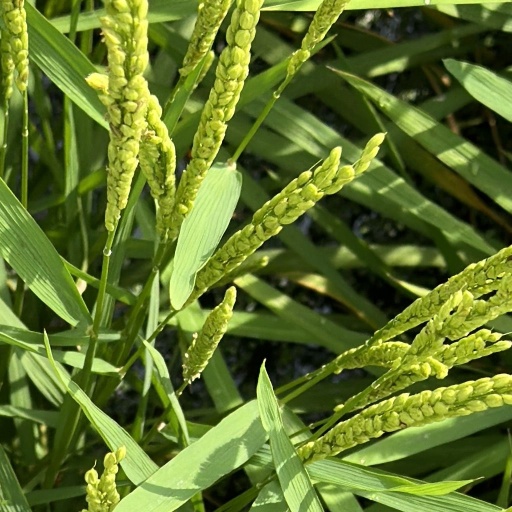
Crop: rice